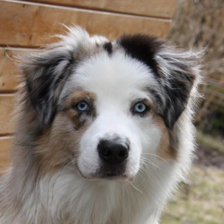
Label: animals